American Dad! season 11

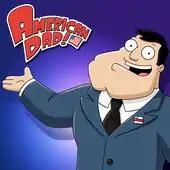
Digital purchase image for volume ten, which features the entire eleventh season.

The eleventh season of the American TV series "American Dad!" originally aired on Fox from September 14, 2014, to October 20, 2014, and consisted of three episodes, making it the shortest season to date. The first two episodes aired on September 14, 2014, and the third episode on September 21, 2014. This was the last season to air on Fox; one month later, TBS premiered the twelfth season on October 20, 2014.